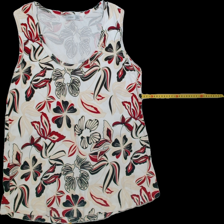
View: front
Type: Top
Category: Ladies
Brand: Lindex
Colors: Black, Beige, White, Red
Material: 100%cotton
Pattern: Floral print
Size: XL
Trend: No trend
Stains: No
Price range: <50
Recommended usage: Reuse